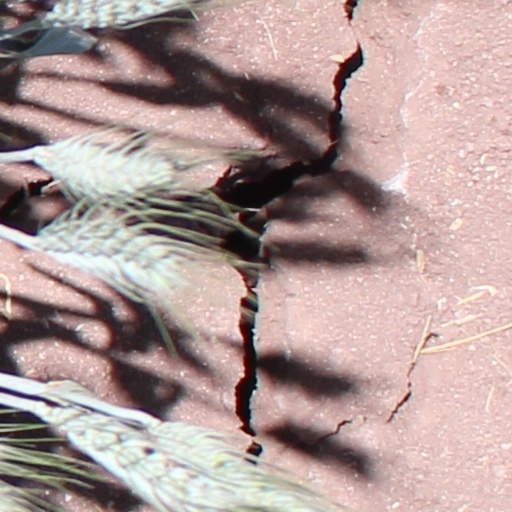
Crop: wheat